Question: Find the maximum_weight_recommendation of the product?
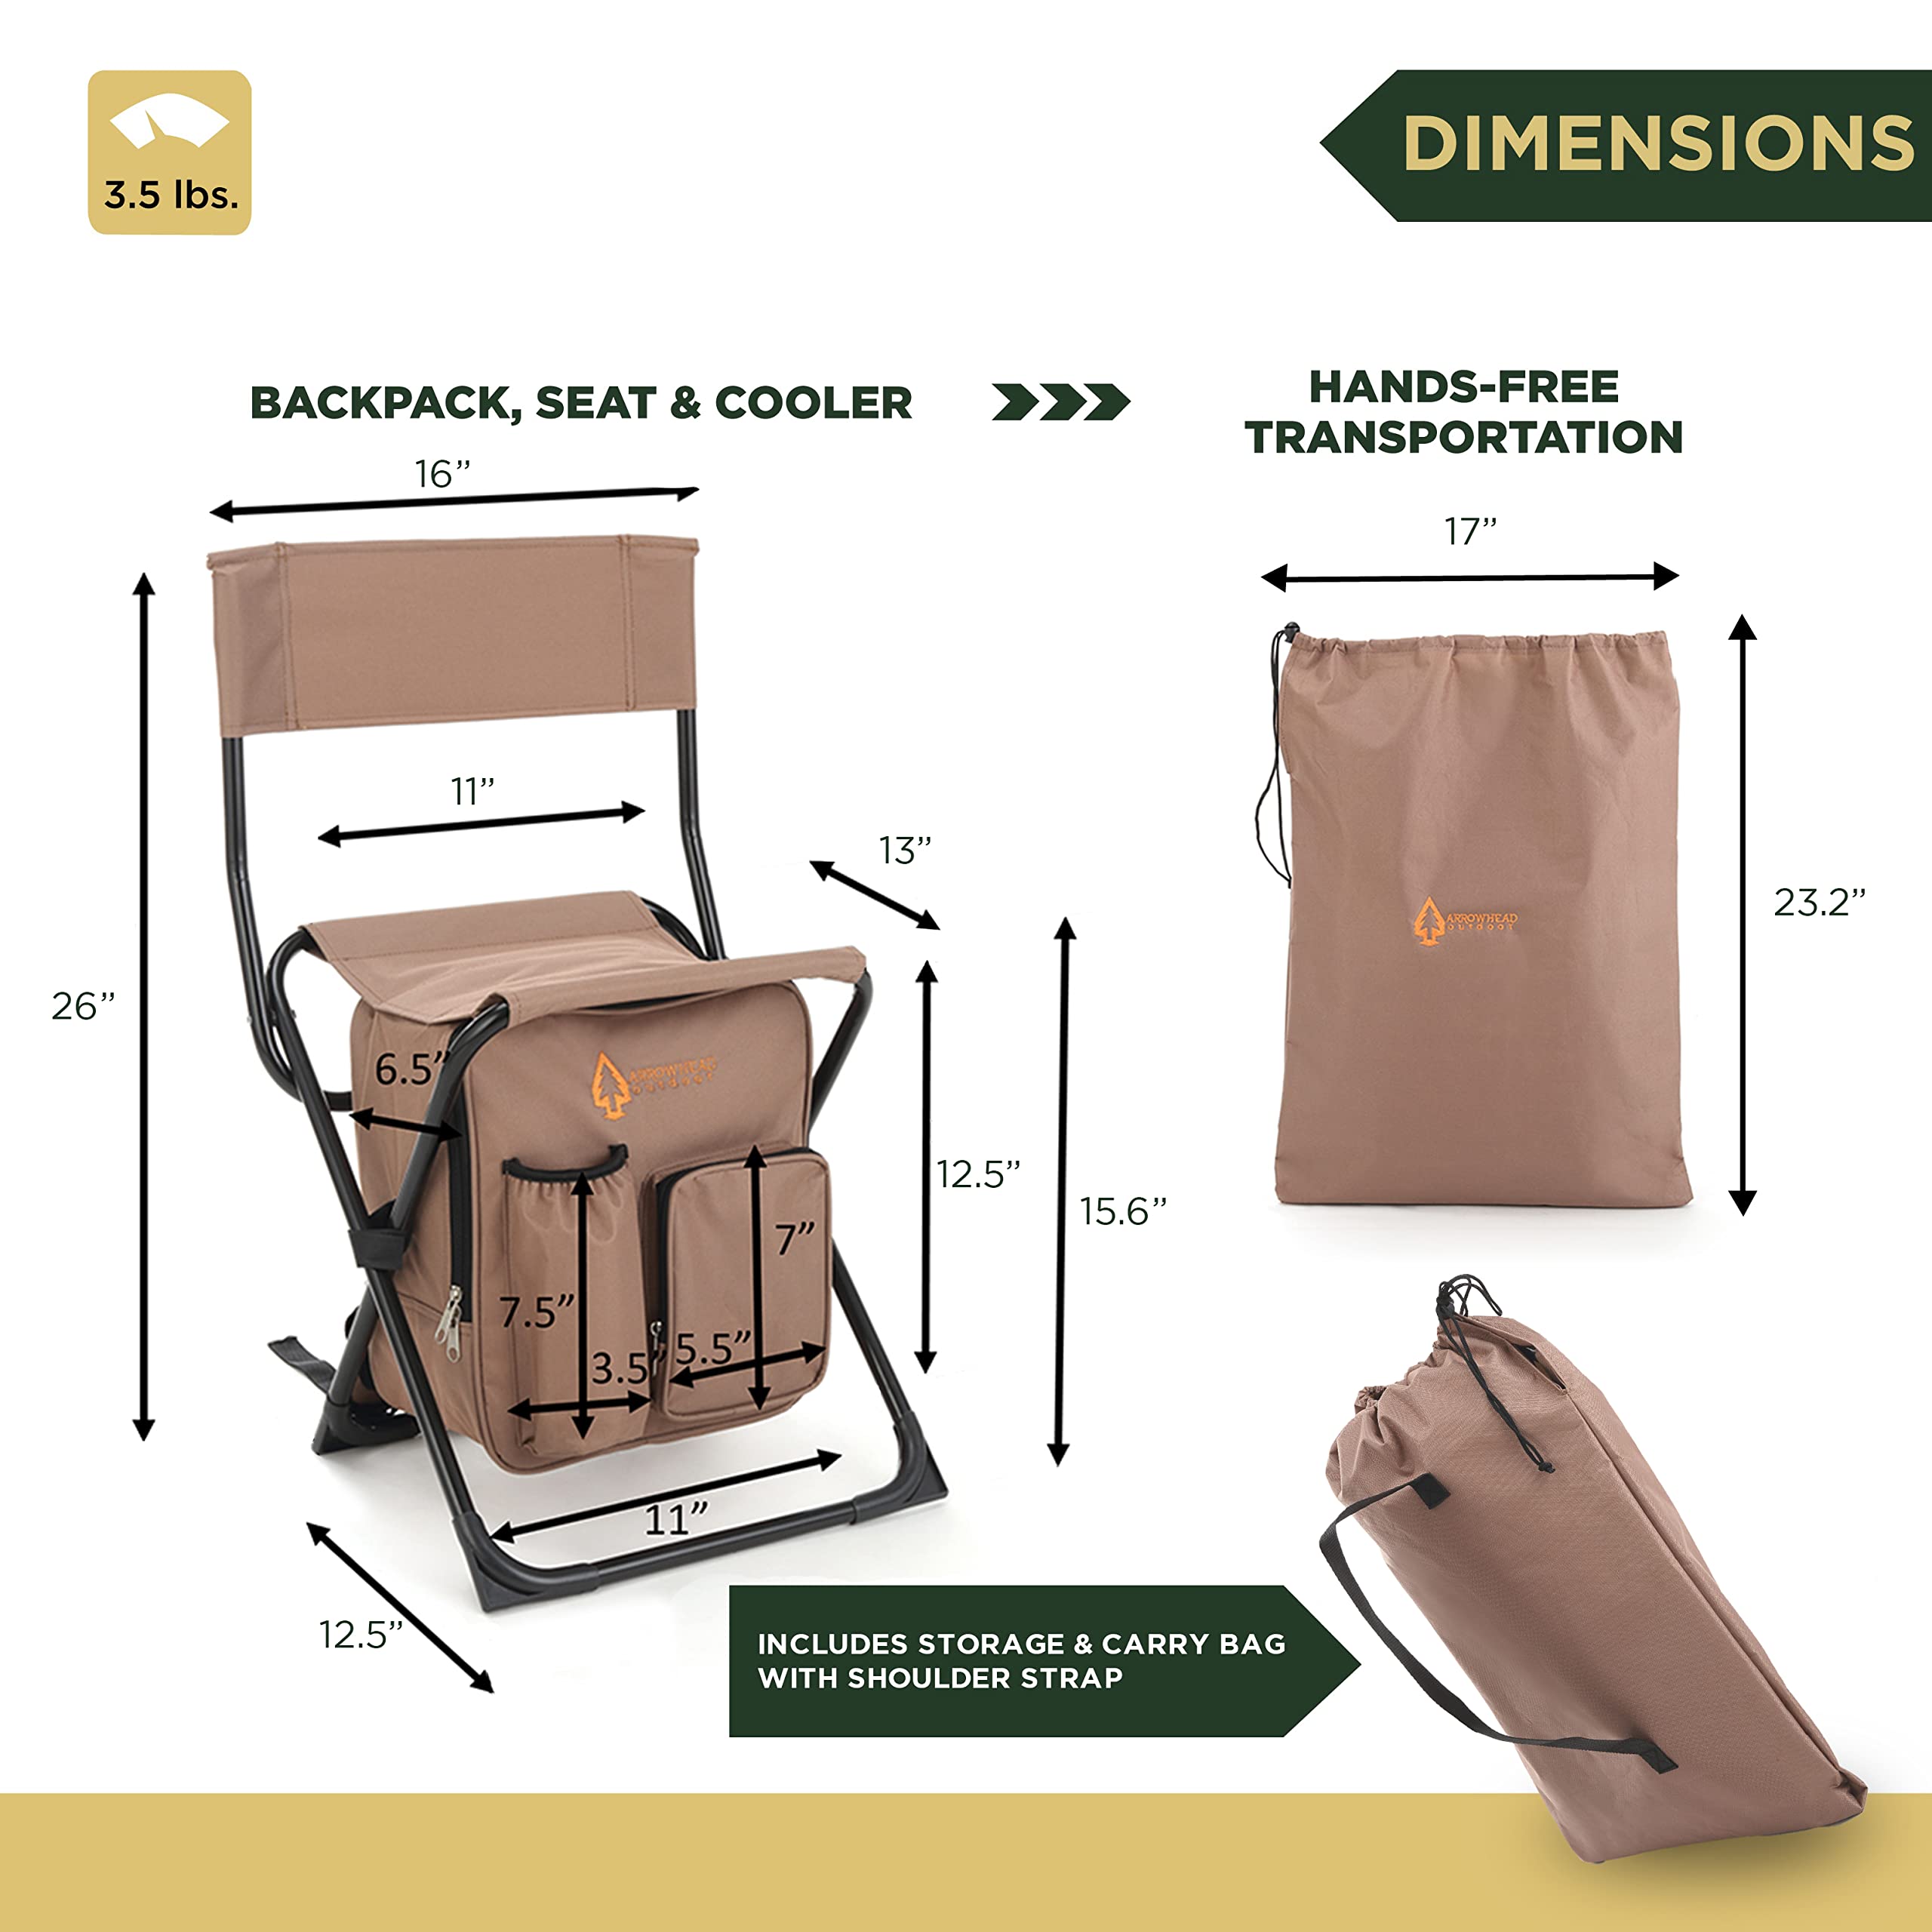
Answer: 3.5 pound